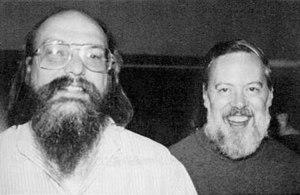
Dennis MacAlistair Ritchie, né le 9 septembre 1941 à Bronxville dans l'État de New York et mort le 12 octobre 2011 à Berkeley Heights dans le New Jersey, est un des pionniers de l'informatique moderne, inventeur du langage C et codéveloppeur de Unix. Il est parfois désigné par dmr, son adresse électronique aux Laboratoires Bell.
Kenneth Lane Thompson dit Ken Thompson est un informaticien américain, concepteur des systèmes UNIX et Plan 9 ainsi que des langages B et Go.
C est un langage de programmation impératif généraliste, de bas niveau. Inventé au début des années 1970 pour réécrire UNIX, C est devenu un des langages les plus utilisés, encore de nos jours. De nombreux langages plus modernes comme C++, C#, Java et PHP ou Javascript ont repris une syntaxe similaire au C et reprennent en partie sa logique. C offre au développeur une marge de contrôle importante sur la machine et est de ce fait utilisé pour réaliser les « fondations » de ces langages plus modernes.